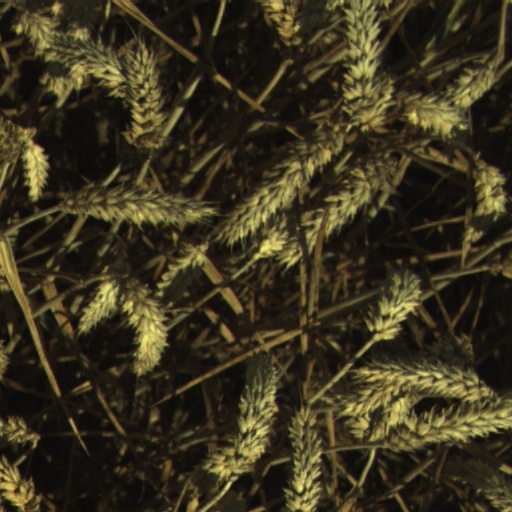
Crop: wheat